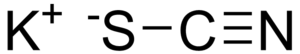
Kaliumthiocyanat
Model af Kaliumthiocyanat
Kaliumthiocyanat er et kemisk stof med formlen KSCN. Stoffet anvendes til detektion af Fe³⁺ i vandlig opløsning hvor det danner den stærkt røde kompleksion pentaaquajern(III)²⁺ ved følgende reaktion: